Konstanty Janicki

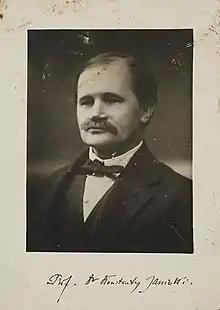

Konstanty Stanisław Janicki (November 16, 1876 – October 25, 1932) was a Polish zoologist who specialized in parasitology. An influential teacher and professor at the University of Warsaw, he is considered as the founder of parasitology research in Poland.